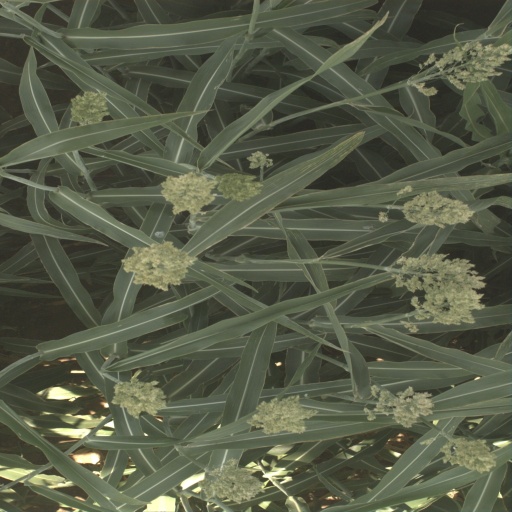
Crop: sorghum